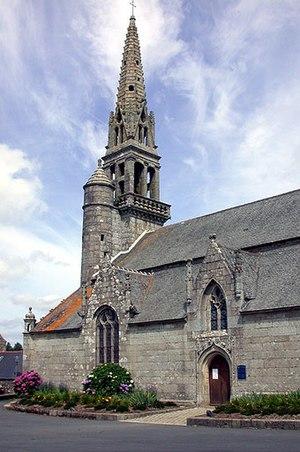
Cet article recense une partie des monuments historiques des Côtes-d'Armor, en France.